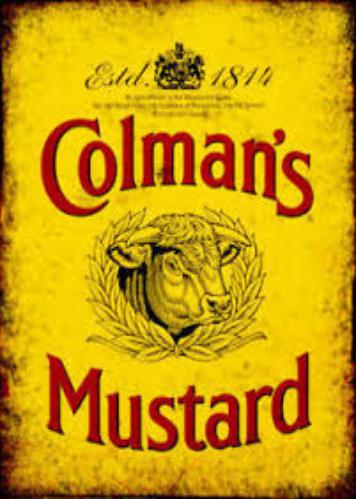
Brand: Colman's
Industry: Food